Broad-tailed grassbird

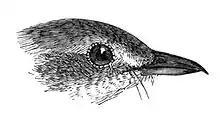
Head showing the short bill and the two rictal bristles

The uniform brown upperparts with a broad, round-tipped and long graduated tail are distinctive features of this bird. The species has a buff supercilium and the brown tail has thin dark bars. The underside of the tail is very dark and the feathers are tipped with white. Males and females are indistinguishable in plumage. The call of the male during breeding is a lark-like and repeated trill that is accompanied by fanned tail and a fluttering flight. Other calls include a "chack" and a "zink" note. The gape colour is black and visible in singing males but is brown in females. In the non-breeding season, it is a skulker moving rapidly between grass and reeds but sometimes perching in the open.